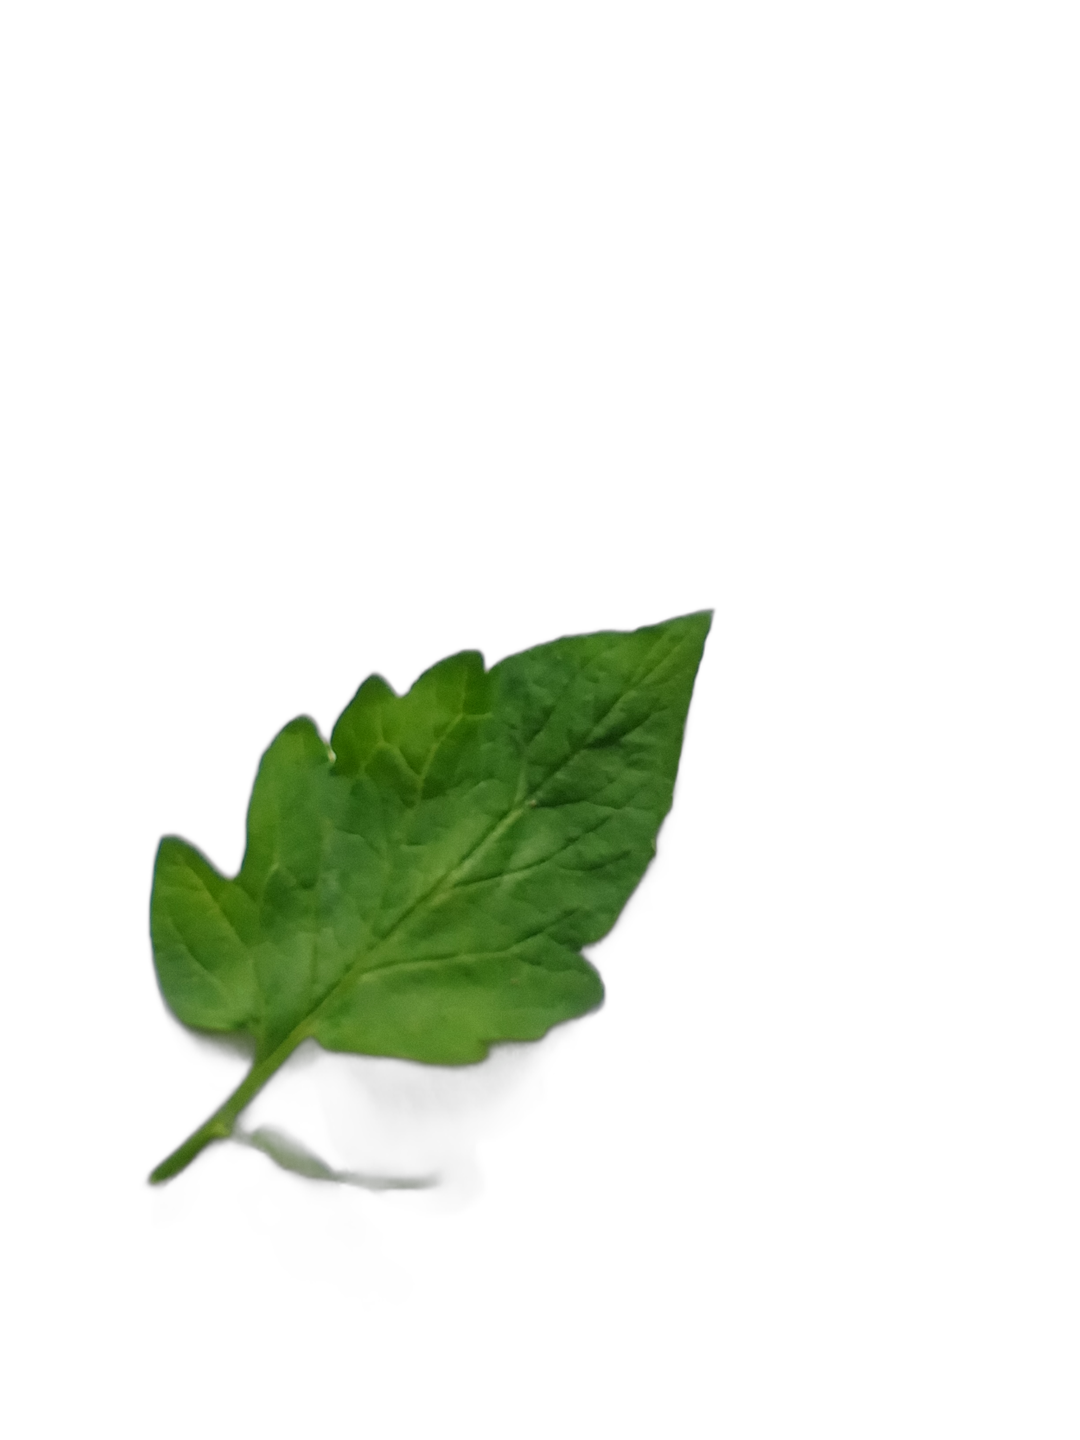
Crop: Tomato
Label: Healthy